Riders of the Dark

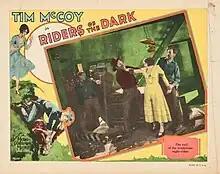

Riders of the Dark is a 1928 American silent Western film directed by Nick Grinde and written by W. S. Van Dyke and Madeleine Ruthven. The film stars Tim McCoy, Dorothy Dwan, Rex Lease, Roy D'Arcy and Frank Currier. The film was released on April 21, 1928, by Metro-Goldwyn-Mayer.